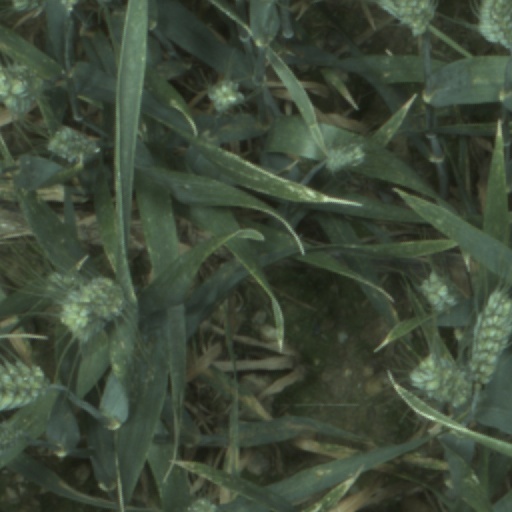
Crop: wheat